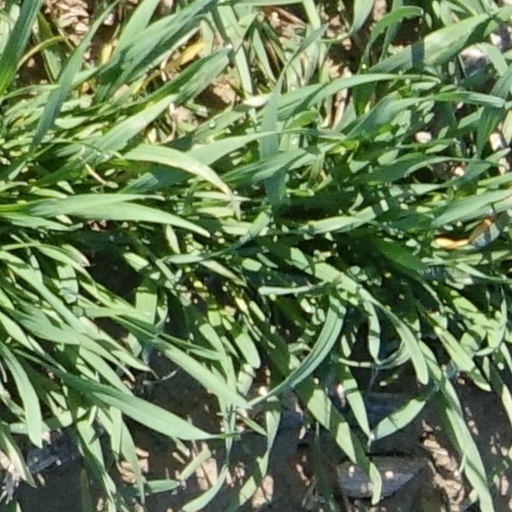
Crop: wheat